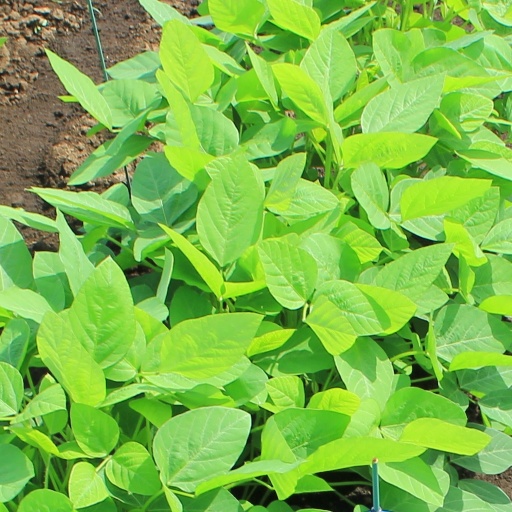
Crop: soybean